Klosterstræde 21

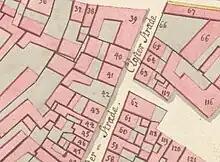
No. 42 seen on a detail from Christian Gedde's map of Frimand's Quarter.

The site was formerly made up of two small properties. One of the properties was listed in Copenhagen's first cadastre of 1689 as No. 51, owned by Peder Olsen. The other property was listed as No. 52 in Frimand's Quarter, owned by Johan Albertsen. The two properties were both destroyed during the Copenhagen Fire of 1728, together with most of the other buildings in the area. The two fire sites were subsequently merged into a single property. The property was listed in the new cadastre of 1756 as No. 42 in Frimand's Quarter, owned by roofer ("blåtækker") Peder Jensen.